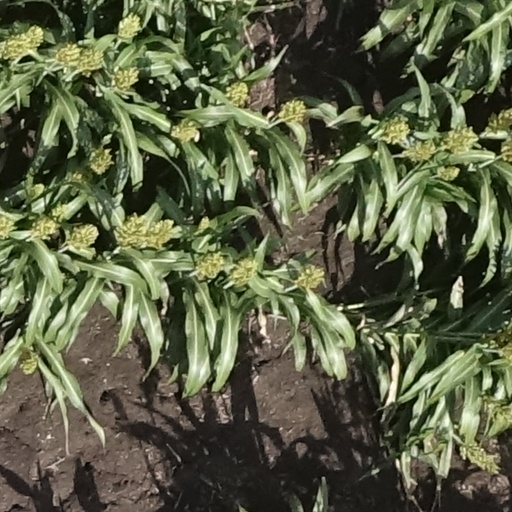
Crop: sorghum